SV Blau-Weiss Alsdorf

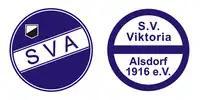
Historical logos of "SV Viktoria Alsdorf".

Prior to the union "Kellersberg" played two seasons in the Amateurliga Mittelrhein (II). The newly merged side became part of the 2. Liga-West (II) in 1949, but spent only a single season there before displaced due to financial problems. Through 1950s and into the early 1960s "Viktoria" played in what had become the third tier Amateurliga Mittelrhein. Generally a lower table side, they did finish first in Staffel B in 1952, but lost the playoff for the overall division title. The team went on that season to take part in the national amateur championship and were put out in the second qualifying round.